Question: Please indicate a possible affordance area of the throw_discus that can be used for throwing
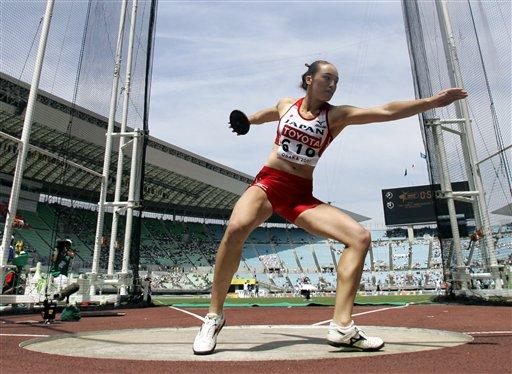
Answer: [212.5, 105.5, 255.5, 141.5]